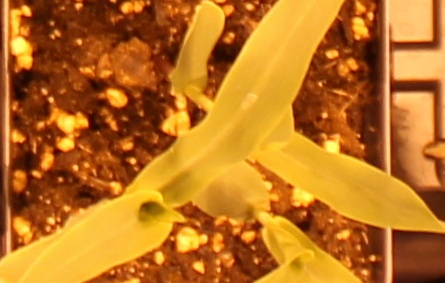
Label: Corn